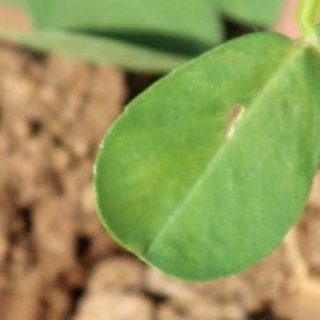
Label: healthy_groundnut